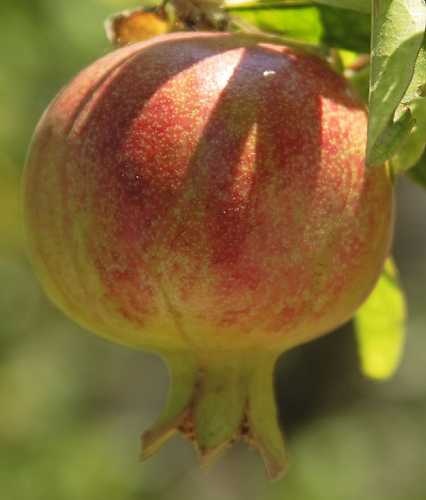
Label: Pomegranate